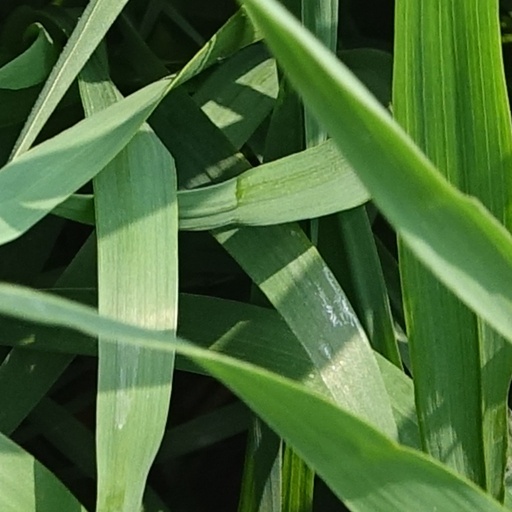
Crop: wheat